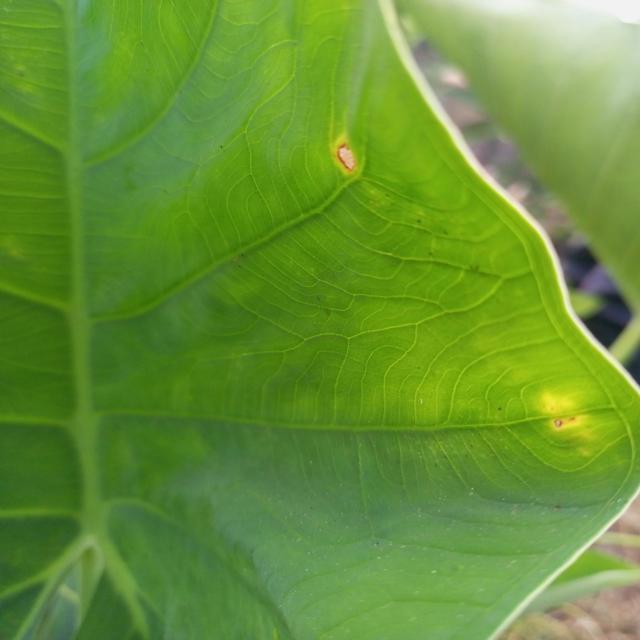
Label: Late_Blight